Aaron Aaronsohn

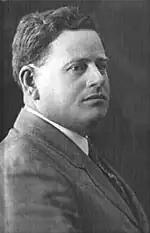

Aaron Aaronsohn (21 May 1876 – 15 May 1919) was a Romanian-born Ottoman agronomist, botanist, and political activist, who lived most of his life in Ottoman Syria. Aaronsohn was the discoverer of emmer ("Triticum dicoccoides"), believed to be "the mother of wheat." He founded and was head of the NILI espionage network.